Sipalinus gigas

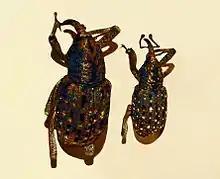

This species can be found in Korea, China, Japan, Himalayas, India and islands of Australasia, from Philippines to New Guinea, Solomon Islands and eastern Australia.